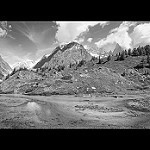
Label: B & W